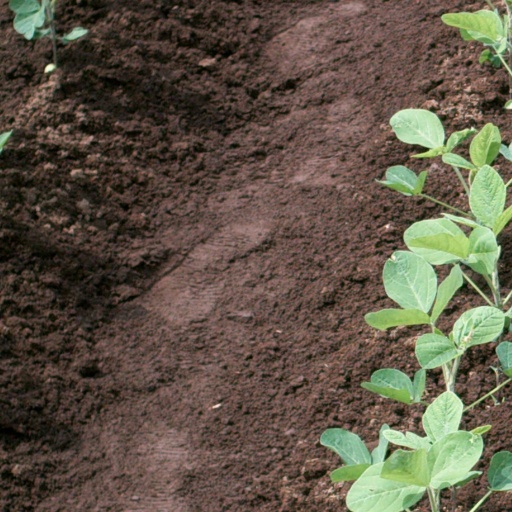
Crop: soybean